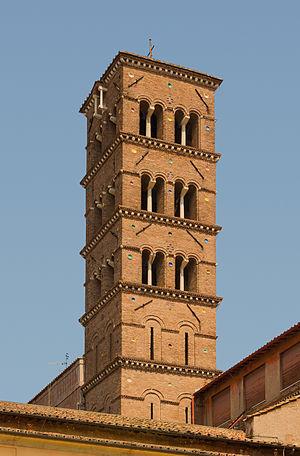
Le campanile de l'église Sainte Françoise Romaine, Rome, Italie